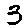
Label: 3